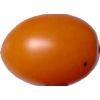
Label: tomato_cherry_orange